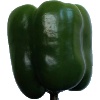
Label: green_pepper